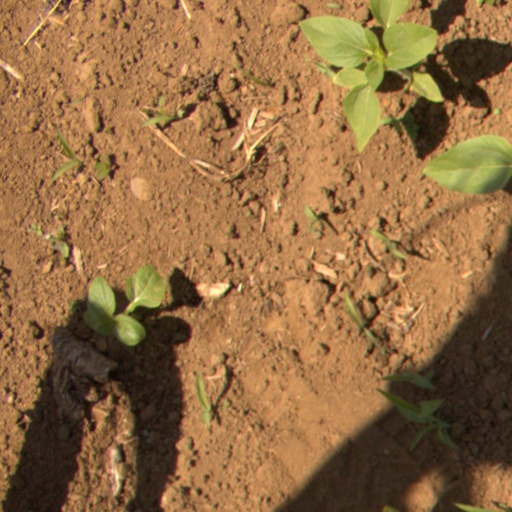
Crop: Jerusalem artichoke